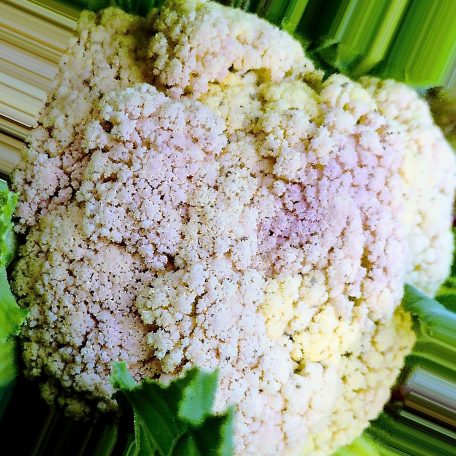
Label: Bacterial spot rot